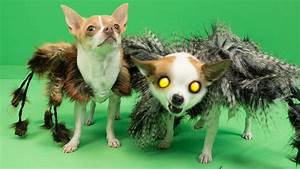
Label: cane